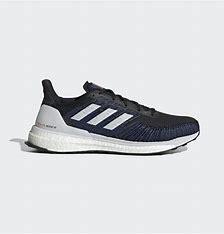
Brand: Adidas
Model: Solarboost 19